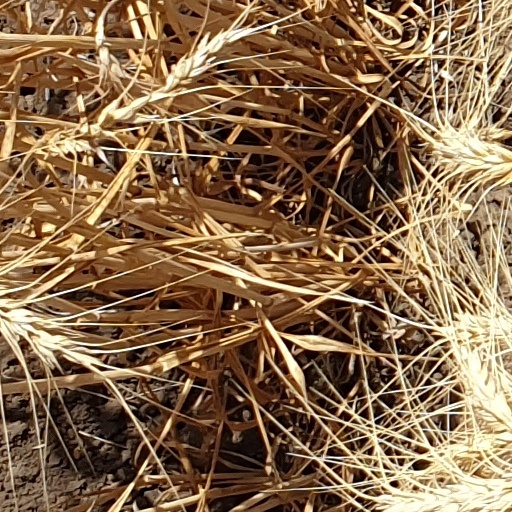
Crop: wheat